California Lutheran University

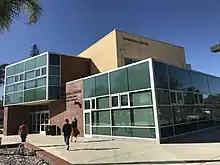

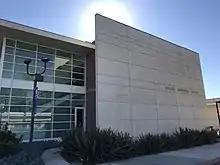

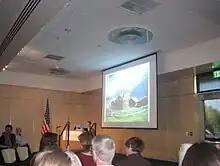

Across all divisions, class sizes are kept small—16 students on average. CLU offers undergraduate students either a Bachelor of Arts or a Bachelor of Science degree, depending on their field of study, in 36 academic majors and 36 minors, with the ability to double-major. Additionally, a program for working professionals returning to college enables students to complete bachelor's degrees via evening and online courses.